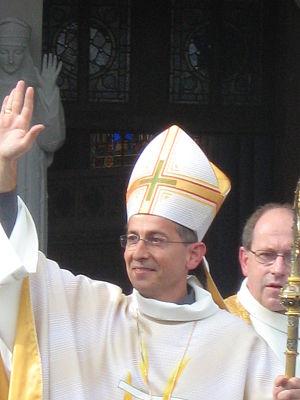
Mgr Thierry Scherrer, Evêque de Laval, le jour de son ordination épiscopale à Pontmain (53), le 6 juillet 2008.
Thierry Marie Scherrer, né le 22 janvier 1959 à Versailles dans les Yvelines, est un évêque catholique français, évêque de Laval depuis sa nomination par le pape Benoît XVI le 21 mai 2008.